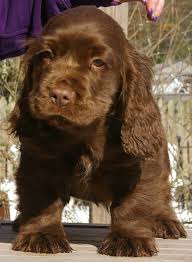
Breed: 217-n000034-Sussex_spaniel